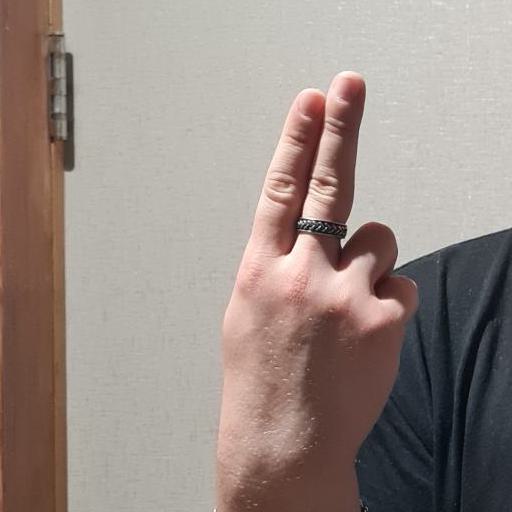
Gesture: two_up_inverted